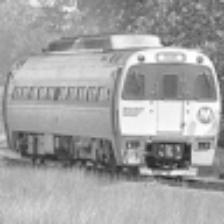
Label: NonHuman